Joseph Montferrand

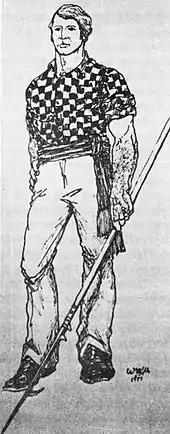
Drawing of Montferrand by W. M. Macdonnel

Joseph "Jos" Montferrand (born Joseph Favre ; October 25, 1802 – October 4, 1864) was a French-Canadian logger, strongman, and folk hero of the working man and was the inspiration for the legendary Ottawa Valley figure Big Joe Mufferaw.